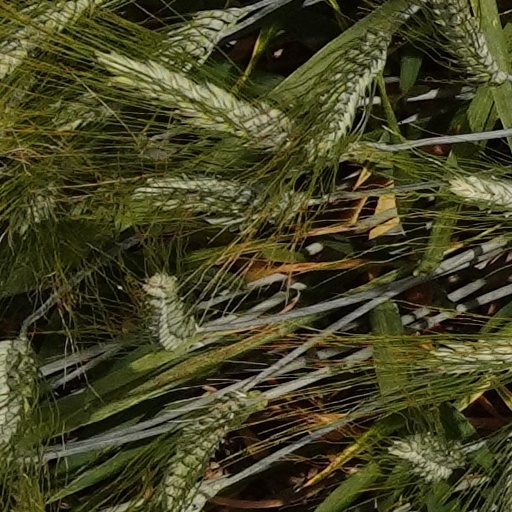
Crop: wheat